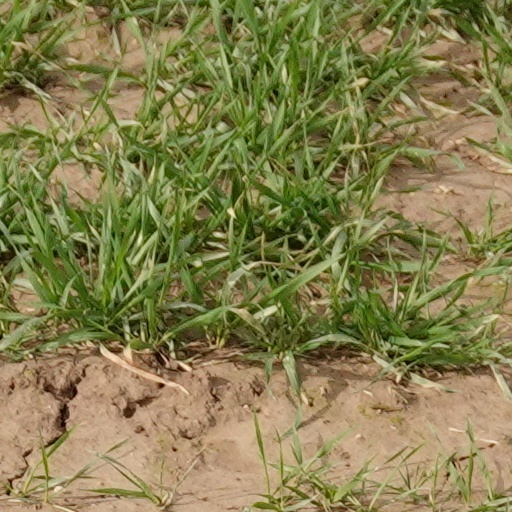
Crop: wheat